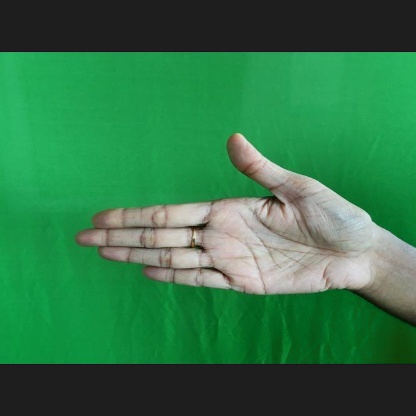
Mudra: Ardhachandran